Gbenga Sesan

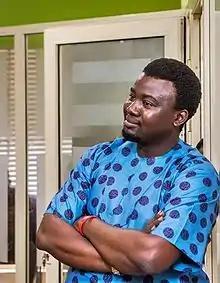

Oluwagbenga Olabisi Sesan (born 27 July 1977) is a Nigerian social entrepreneur known for his contributions to the field of ICT.